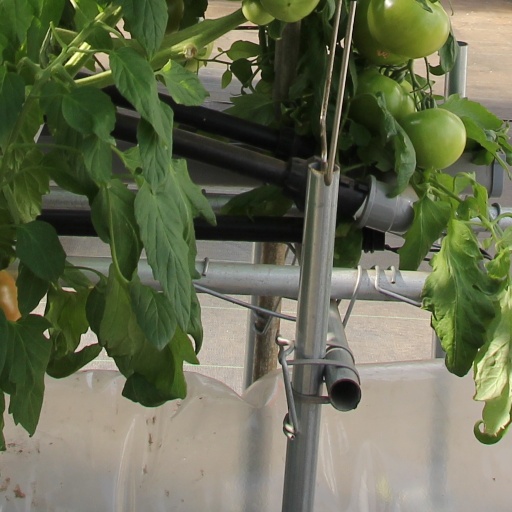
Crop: tomato